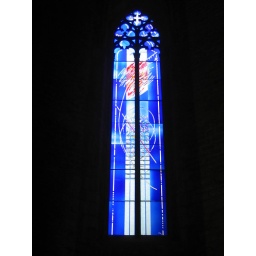
I thought this stained glass window was interesting. It's the only one in the church that stood out.